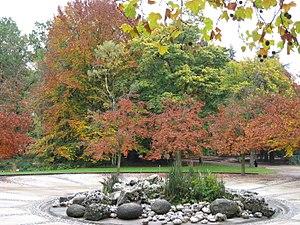
Le parc floral de Paris est un parc urbain et un jardin botanique situé dans le bois de Vincennes, dans le 12ᵉ arrondissement de Paris. Il est l'un des quatre pôles du jardin botanique de la ville de Paris avec l'arboretum de l'école Du Breuil, lui aussi dans le bois de Vincennes, ainsi que le parc de Bagatelle et le jardin des serres d'Auteuil, tous deux dans le bois de Boulogne.